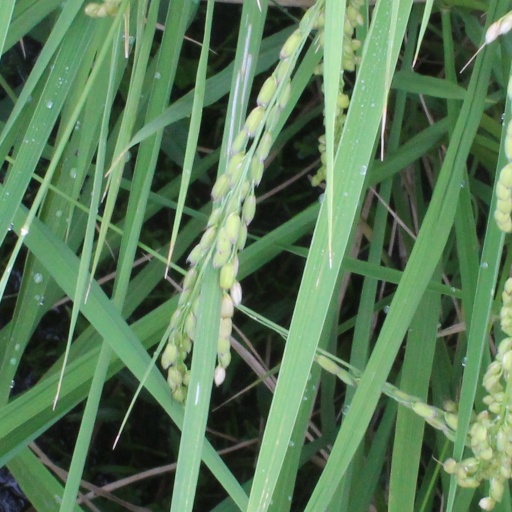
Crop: rice